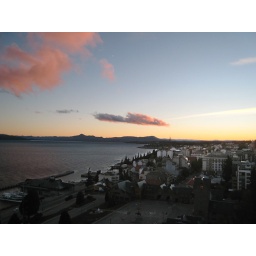
Dawn from the window of our bedroom in Hostal 4001.